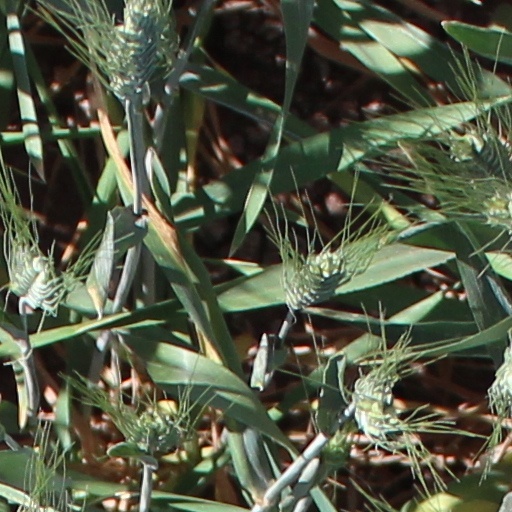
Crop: wheat